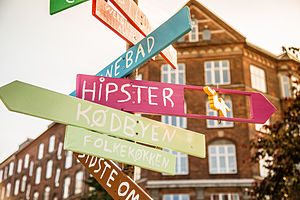
Hipster
Samling af skilte fra København, på et skilt står der "Hipster".
Hipster er en betegnelse for en person, der ikke ønsker at være ligesom alle andre, og skiller sig ud på grund af sin tøj- og eventuelt livsstil. Denne definition problematiseres dog af at der er så mange hipstere, at man ikke skiller sig ud fra alle de andre hipstere. En hipster lader sig ikke påvirke af gængse modenormer, med undtagelse af dem der gør sig gældende for hipstertøj. Personer der karakteriseres som hipstere, hører ofte undergrundsmusik og iklæder sig tøj, der afviger fra normalen, eksempelvis tøj der virker gammeldags og ikke passer sammen, og som ofte er købt brugt. Hipster-kulturen er især populær blandt unge med en ironisk distance til det ordinære modebillede.